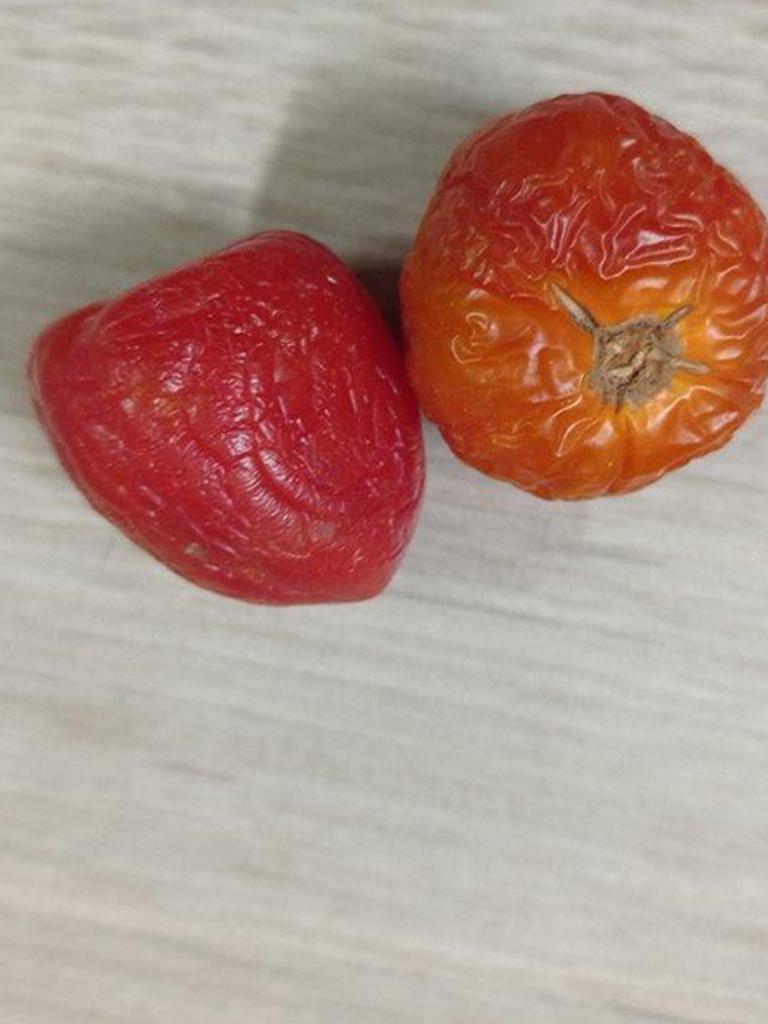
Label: Rotten